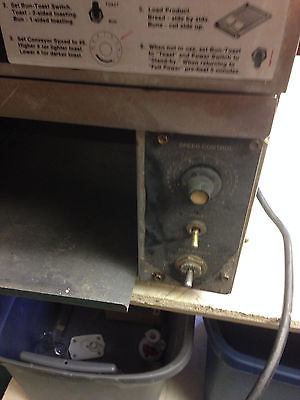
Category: toaster